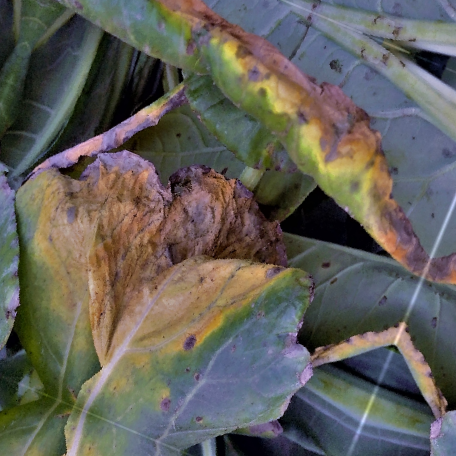
Label: Downy Mildew